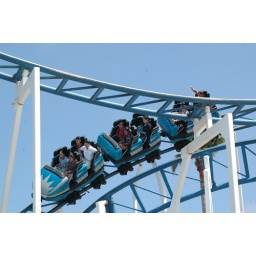
The girls are in the front seat of the second car